Ricky Hendrick

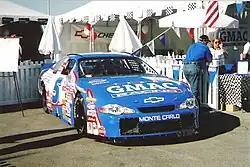
Hendrick's Busch Series car in 2002.

In 2002, he moved to the Busch Series with crew chief Lance McGrew driving the No. 5 GMAC Financial Chevrolet Monte Carlo. Hendrick suffered an accident in the third race of the season at Las Vegas Motor Speedway that resulted in a broken shoulder. He required surgery and missed 3 months of racing before he returned in May and finished 15th at Richmond. Hendrick decided to retire from driving in October of the same year due to mental health and physical concerns. He continued to be employed by Hendrick Motorsports, as the owner of two teams: Brian Vickers and Kyle Busch in the Busch Series. Hendrick also founded a motorcycle dealership in Pineville, North Carolina, named Ricky Hendrick's Performance Honda.